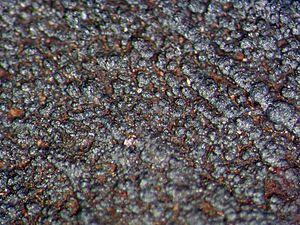
Wüstite (champs de vue ~4x3 mm) Trouvée sur